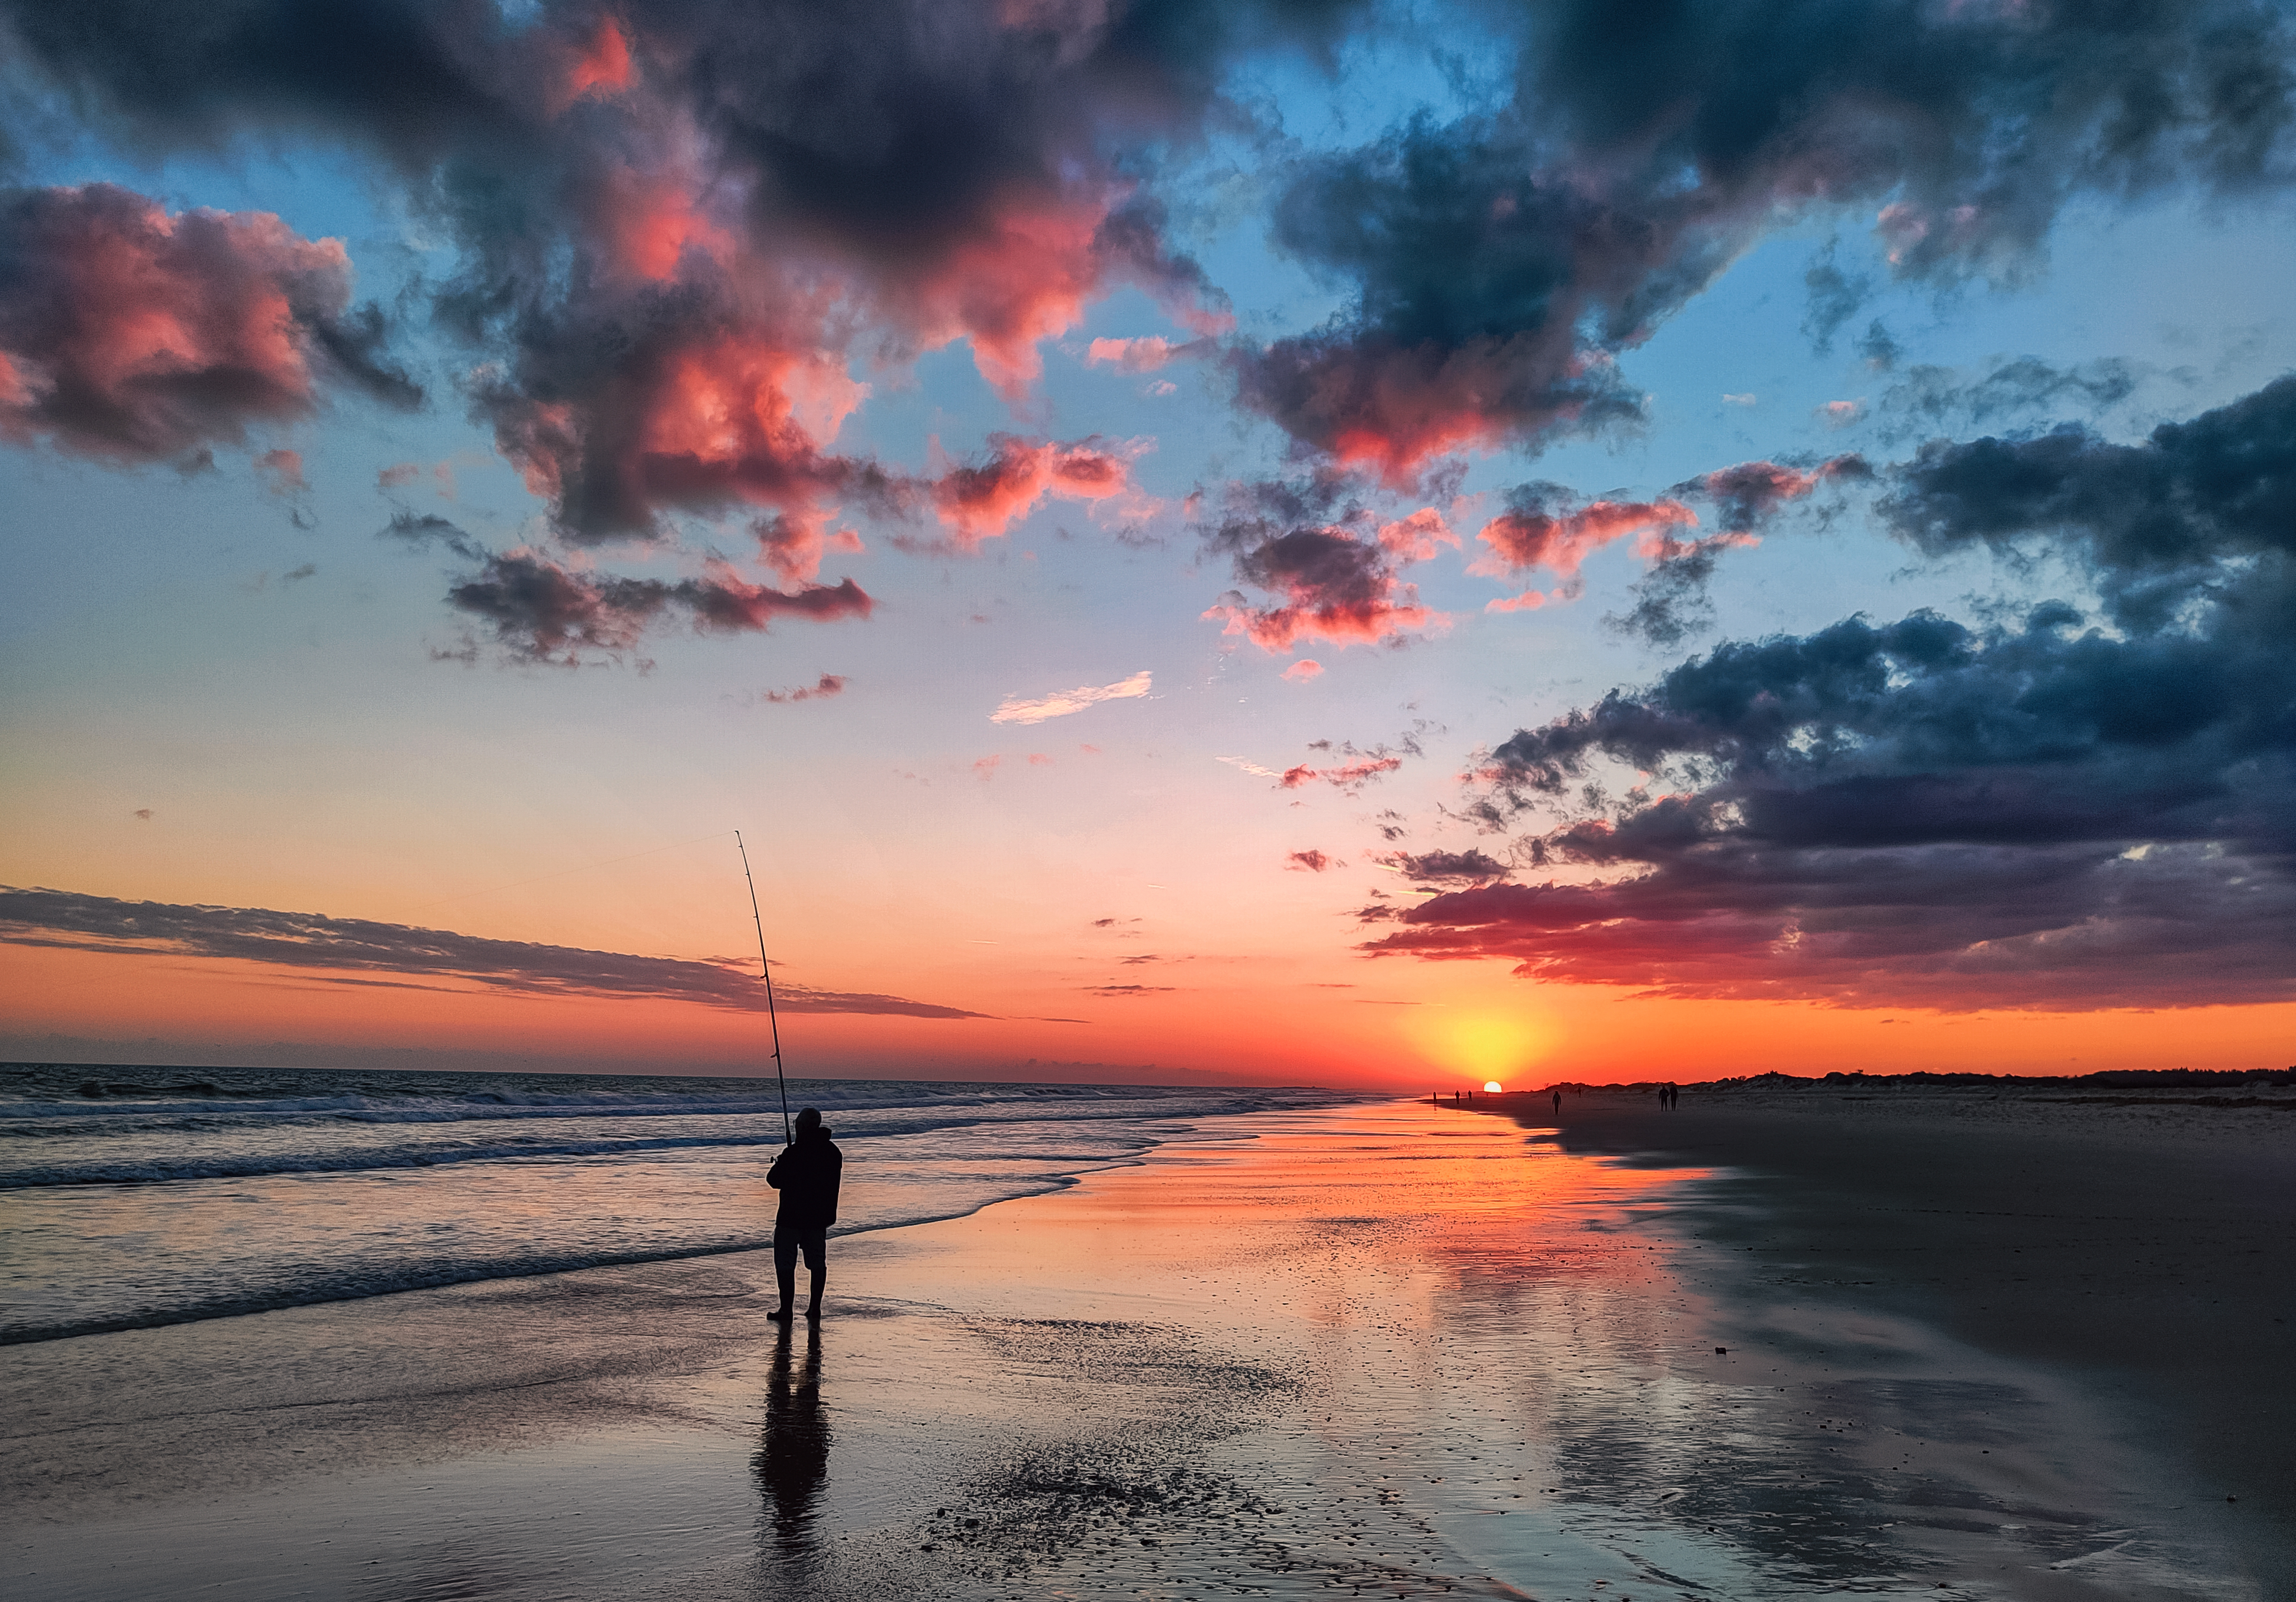
sunset, cloud, water, sky, atmosphere, daytime, nature, natural environment, afterglow, beach, sunlight, coastal and oceanic landforms, red sky at morning, People in nature, dusk, sunrise, cumulus, landscape, natural landscape, wind wave, lake, horizon, tree, shore, calm, coast, reflection, wave, dawn, sun, People on beach, sound, evening, ocean, tropics, recreation, happy, electric blue, meteorological phenomenon, sand, rock, astronomical object, caribbean, stock photography, vacation, bay, palm tree, tide, backlighting, silhouette, wind, sea, fun